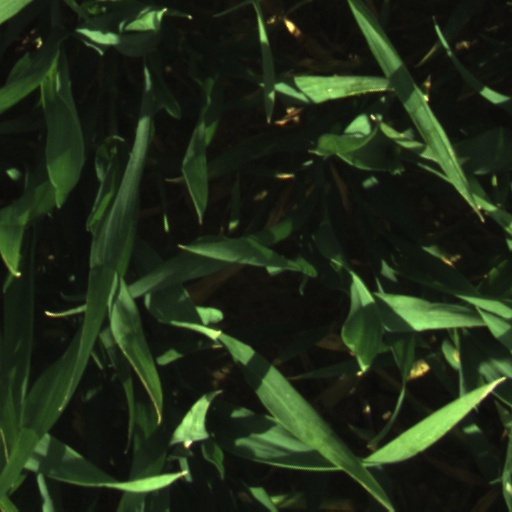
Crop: wheat